Gudiyam Cave

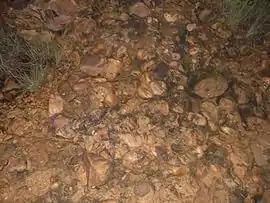
Geological formation

Gudiyam Caves are rock shelters in South India and known for prehistoric stone tools and culture. They were first identified by British geologist Robert Bruce Foote. This ancient site is situated in the Thiruvallur district near the Poondi reservoir, from Chennai, Tamil Nadu.